Gökhan Keser

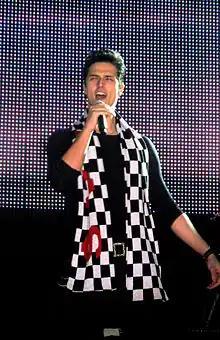

Gökhan Keser (born 9 September 1987) is a Turkish singer, actor, model and producer.